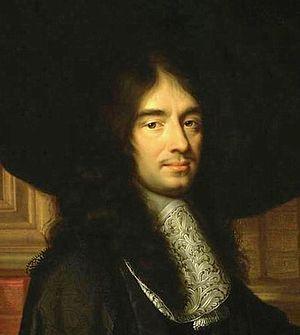
Détail d'un portrait par Philippe Lallemand